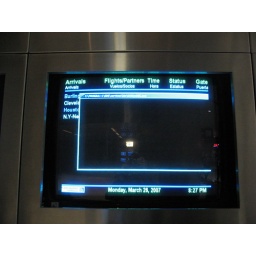
Someone in the airport security office left a command prompt window open ... on the arrivals board.